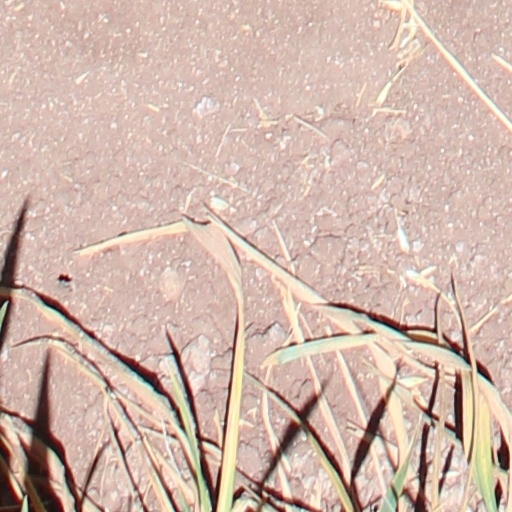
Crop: wheat